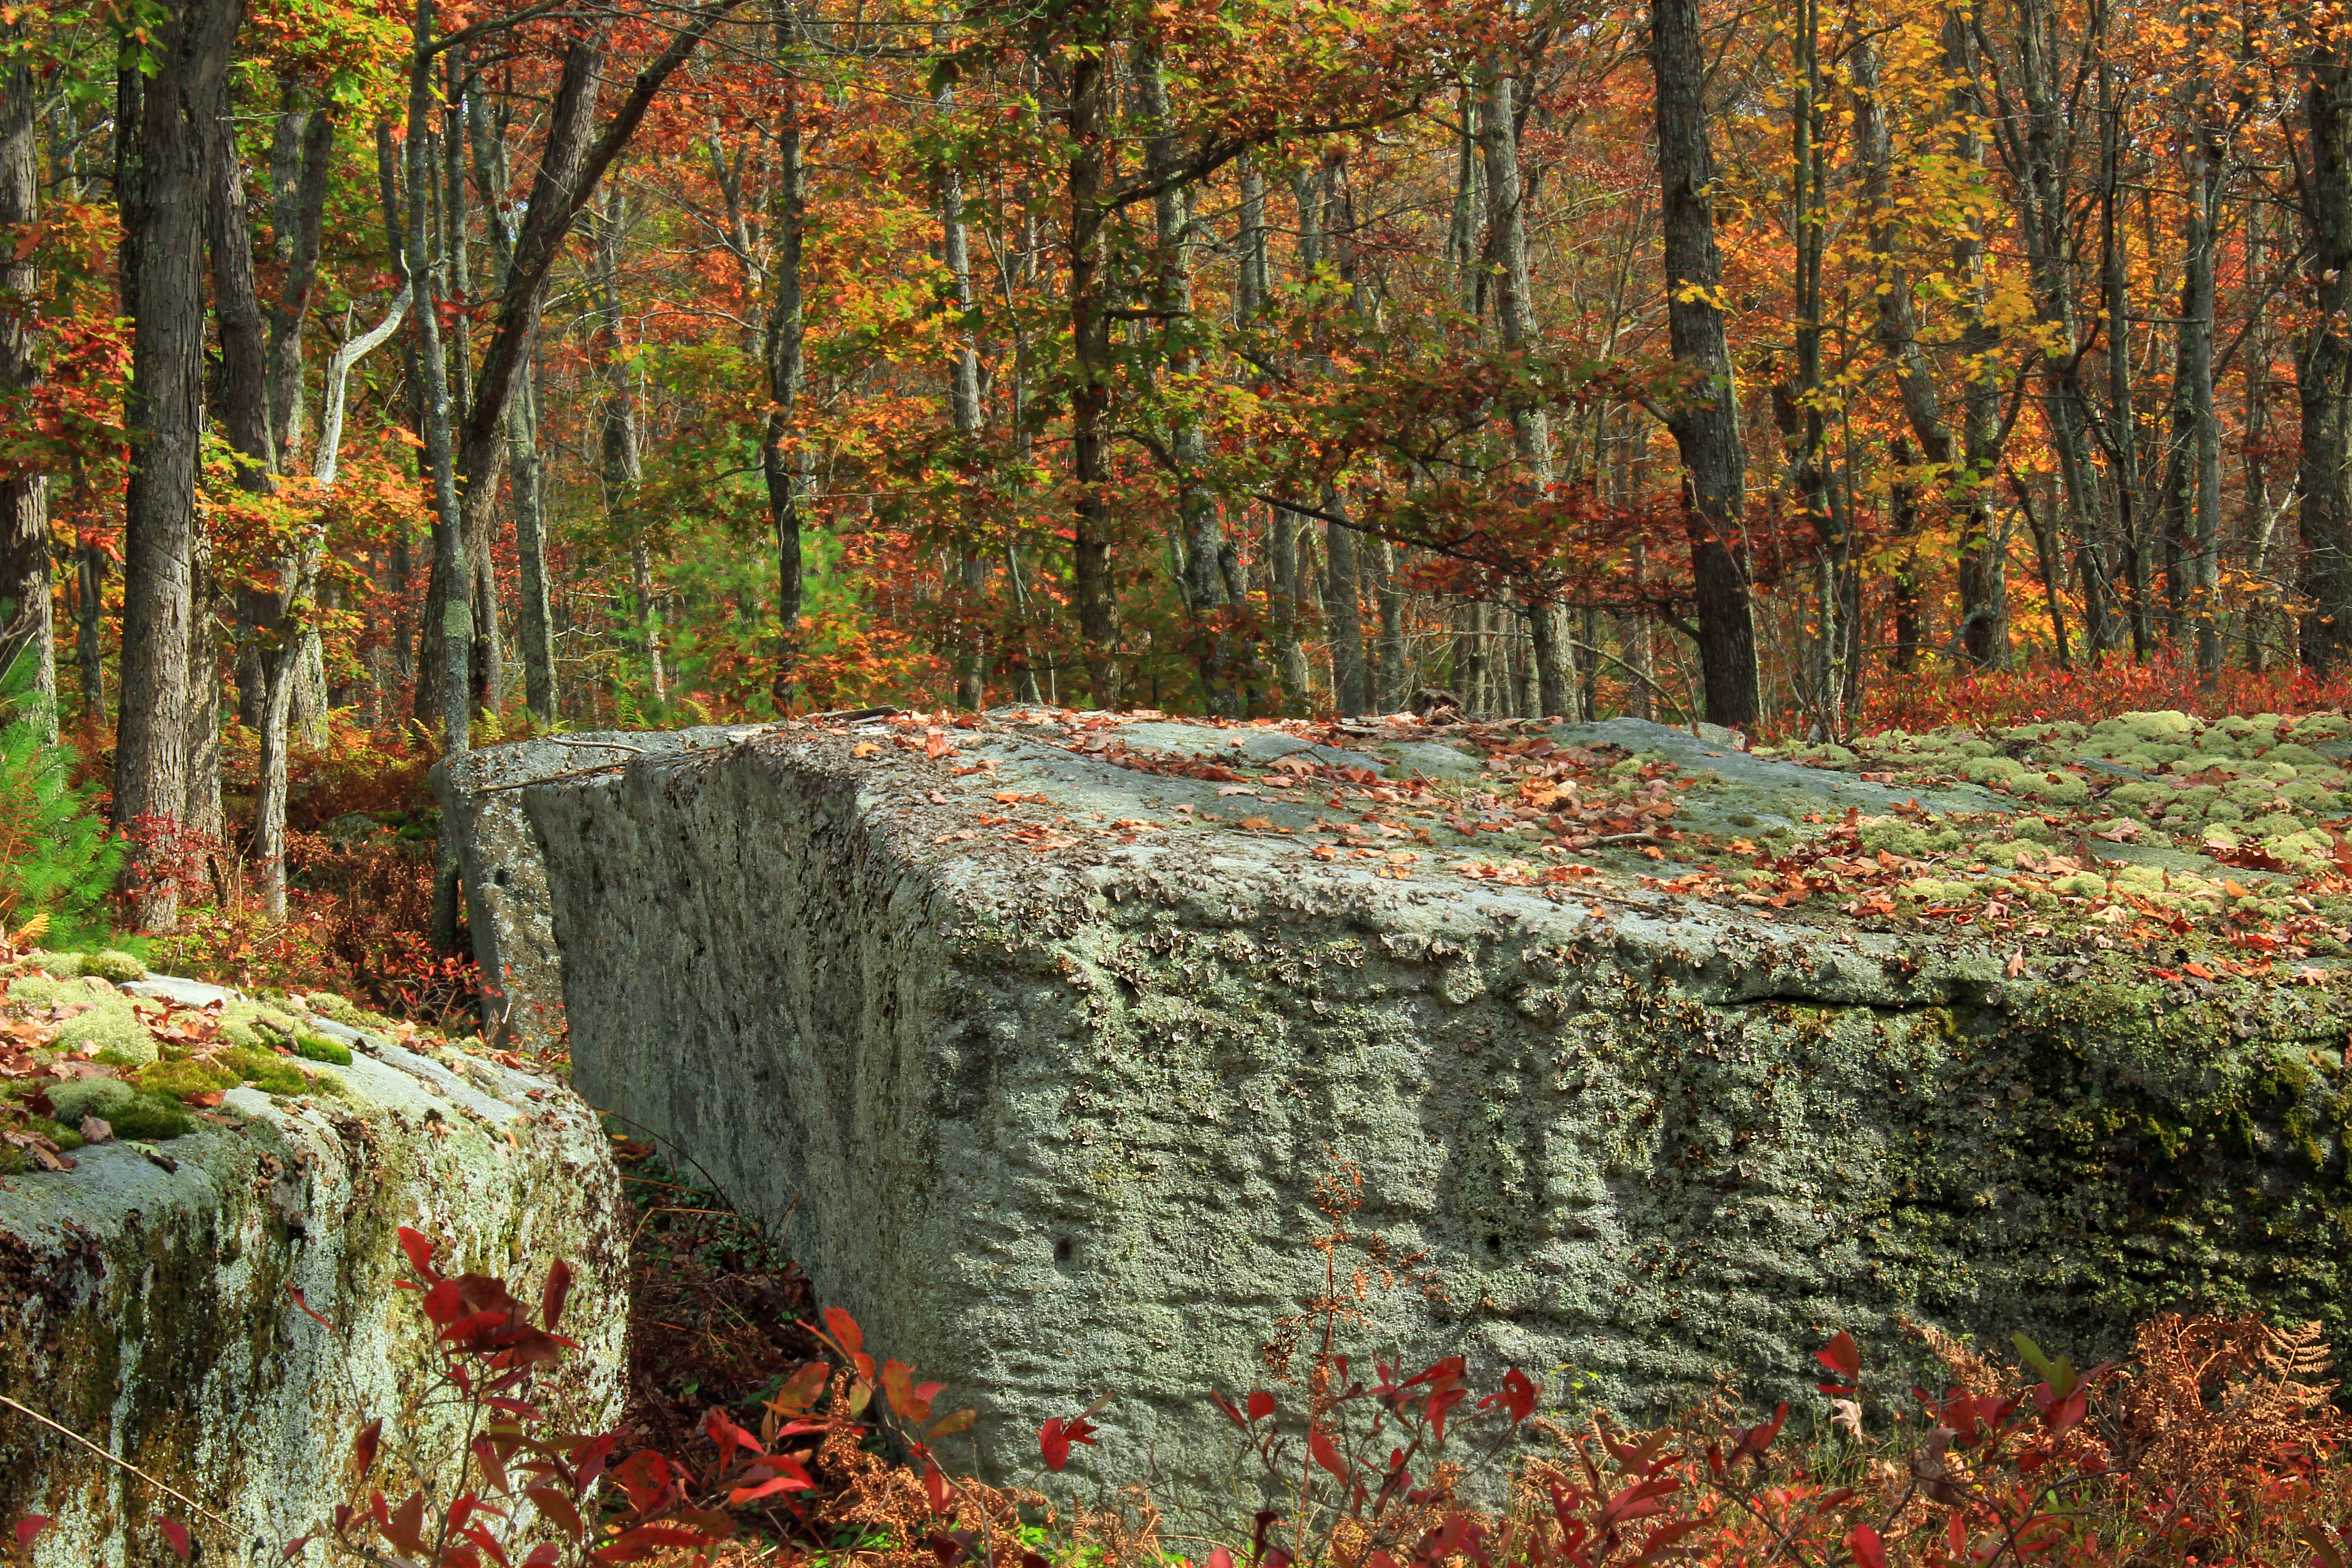
tree, nature, forest, wilderness, plant, hiking, trail, leaf, foliage, autumn, season, trees, rocks, creativecommons, deciduous, quehannawildarea, pennsylvaniawilds, understory, undergrowth, pennsylvania, boulders, clearfieldcounty, moshannonstateforest, kunescamptrail, woodland, habitat, ecosystem, biome, natural environment, woody plant